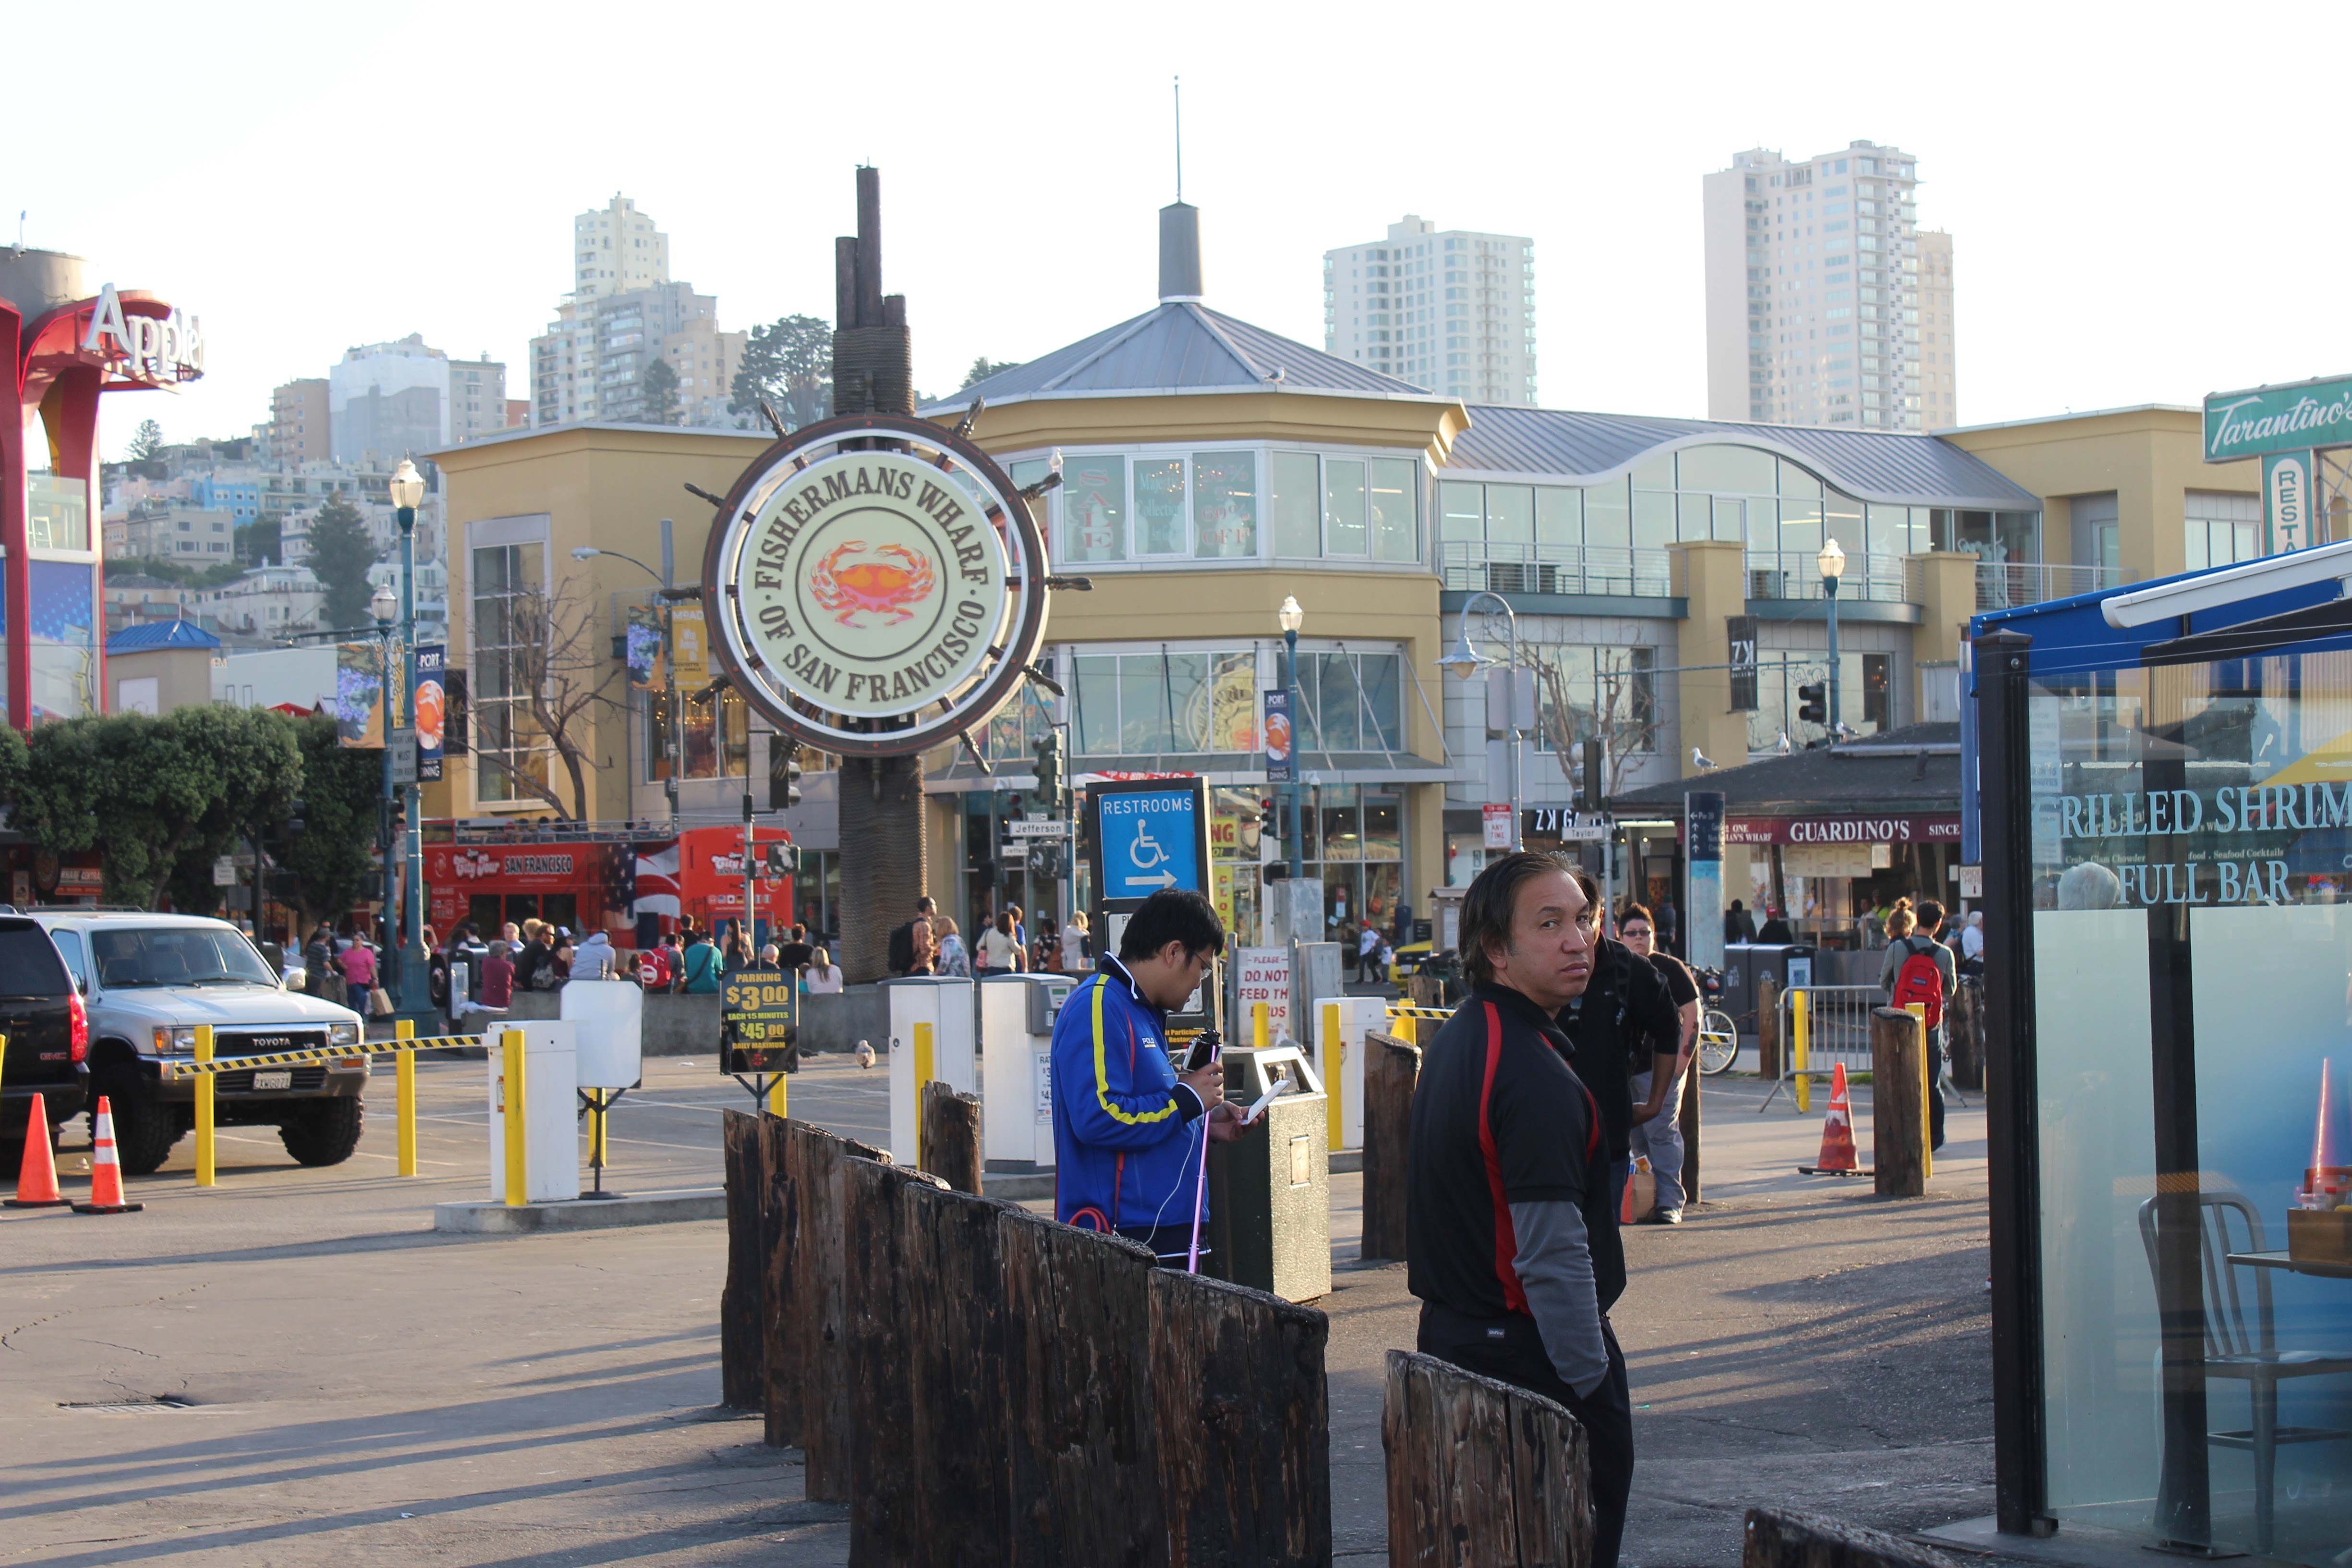
pedestrian, boardwalk, road, street, town, city, downtown, transport, vehicle, tourism, public transport, infrastructure, neighbourhood, human settlement